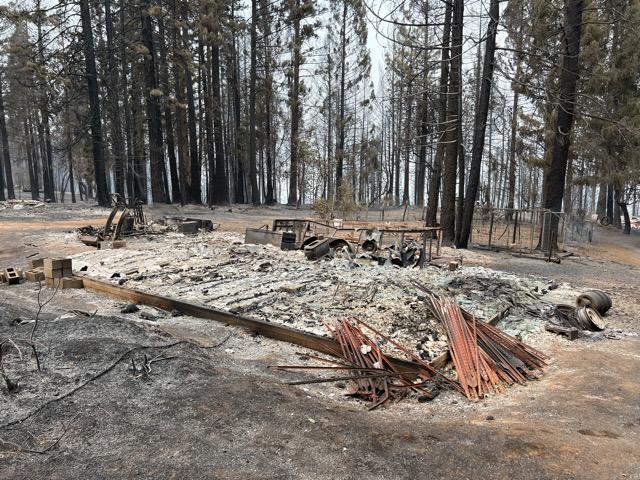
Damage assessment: destroyed